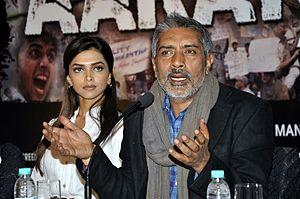
Prakash Jha, né le 27 février 1952 à West Champaran au Bihar en Inde, est un réalisateur, producteur et scénariste indien. Il est principalement connu pour ses films engagés tant sur le plan social que politique, tels que Damul, Mrityudand et Gangaajal. Il est également le réalisateur des documentaires Face After Storm et Sonal concernant les récompenses aux National Film Award.
Aarakshan est un film indien réalisé, écrit et produit par Prakash Jha, sorti en 2011. Il aborde la question controversée de l'instauration de quotas en faveur des intouchables dans l'enseignement supérieur et a provoqué des polémiques allant jusqu'à son interdiction dans trois états indiens.